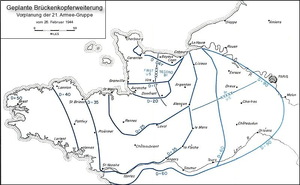
Operation Overlord / Baggrund og den allierede planlægning / Planlægning af invasion i 1943 / Operation Overlord
Den planlagde udvidelse af brohovedet ifølge dokumenter fra 21. Armegruppe fra februar 1944
Operation Overlord var kodenavnet for de Vestallieredes invasion af Normandiet i 2. verdenskrig. Operationen havde til formål at trænge tyskerne ud af et område i Nordfrankrig, som derefter kunne bruges som basis for befrielsen af Frankrig og det øvrige Nordvesteuropa. Operationen omfattede dels selve landgangen i Normandiet den 6. juni 1944 og de følgende operationer indtil udgangen af august, hvor de allierede arméer havde befriet Paris og de tyske hære havde trukket sig tilbage over Seinen.